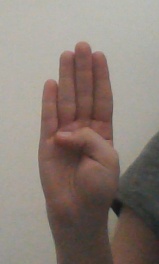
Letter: kaaf